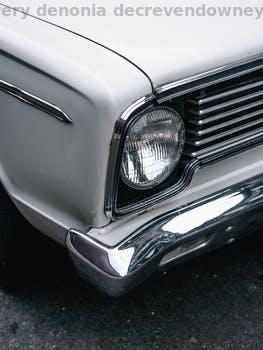
Label: Watermark